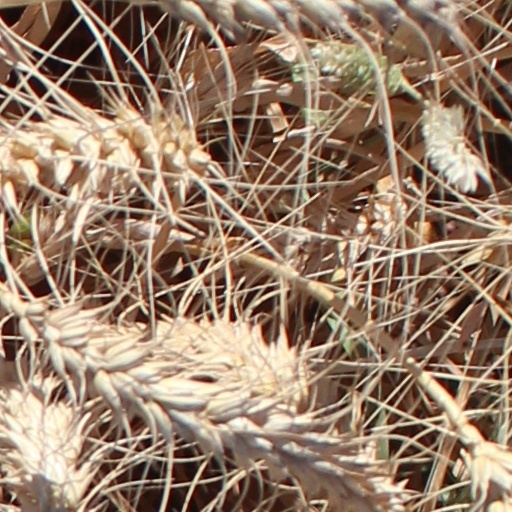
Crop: wheat